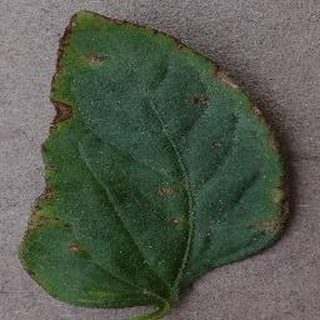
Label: tomato_bacterial_spot